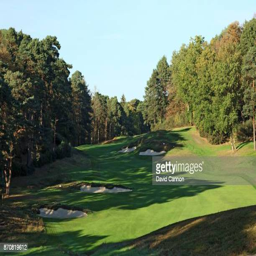
a view from the clubhouse of the yards par first hole